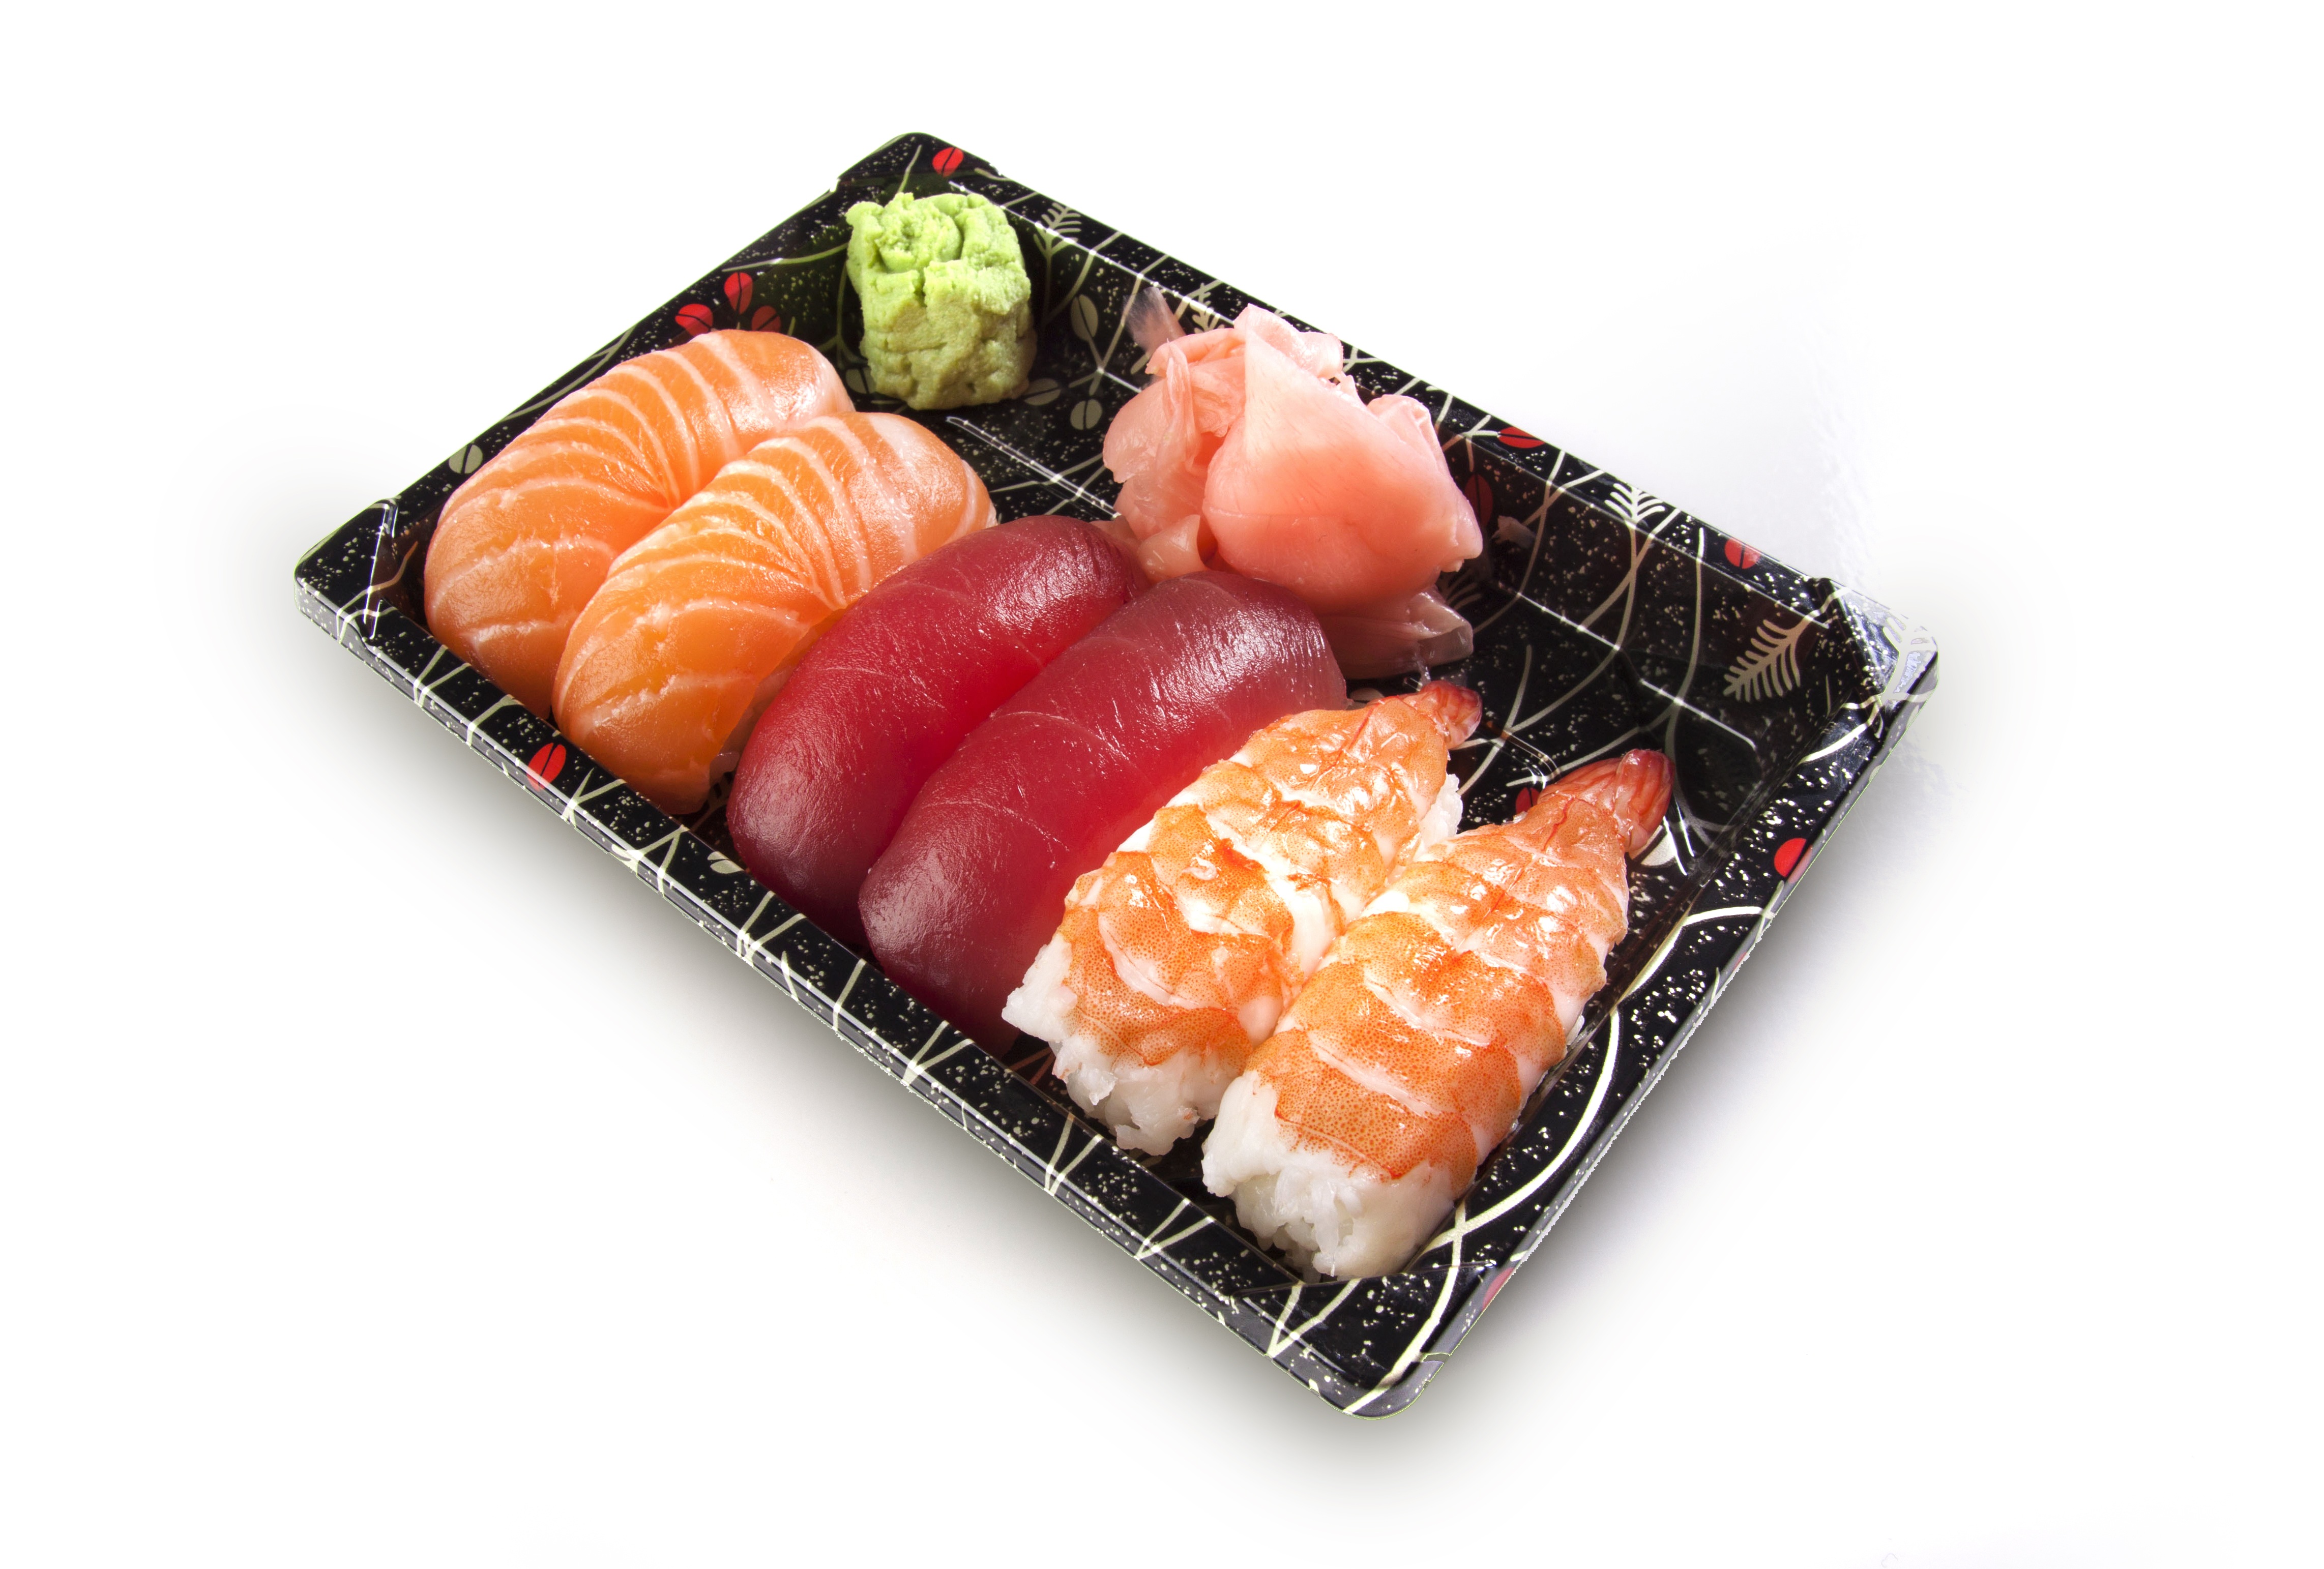
dish, meal, food, set, fish, cuisine, rice, asian food, sushi, sashimi, raw, salmon, wasabi, maki, tuna, unagi, japanese cuisine, nigiri, california roll, osechi